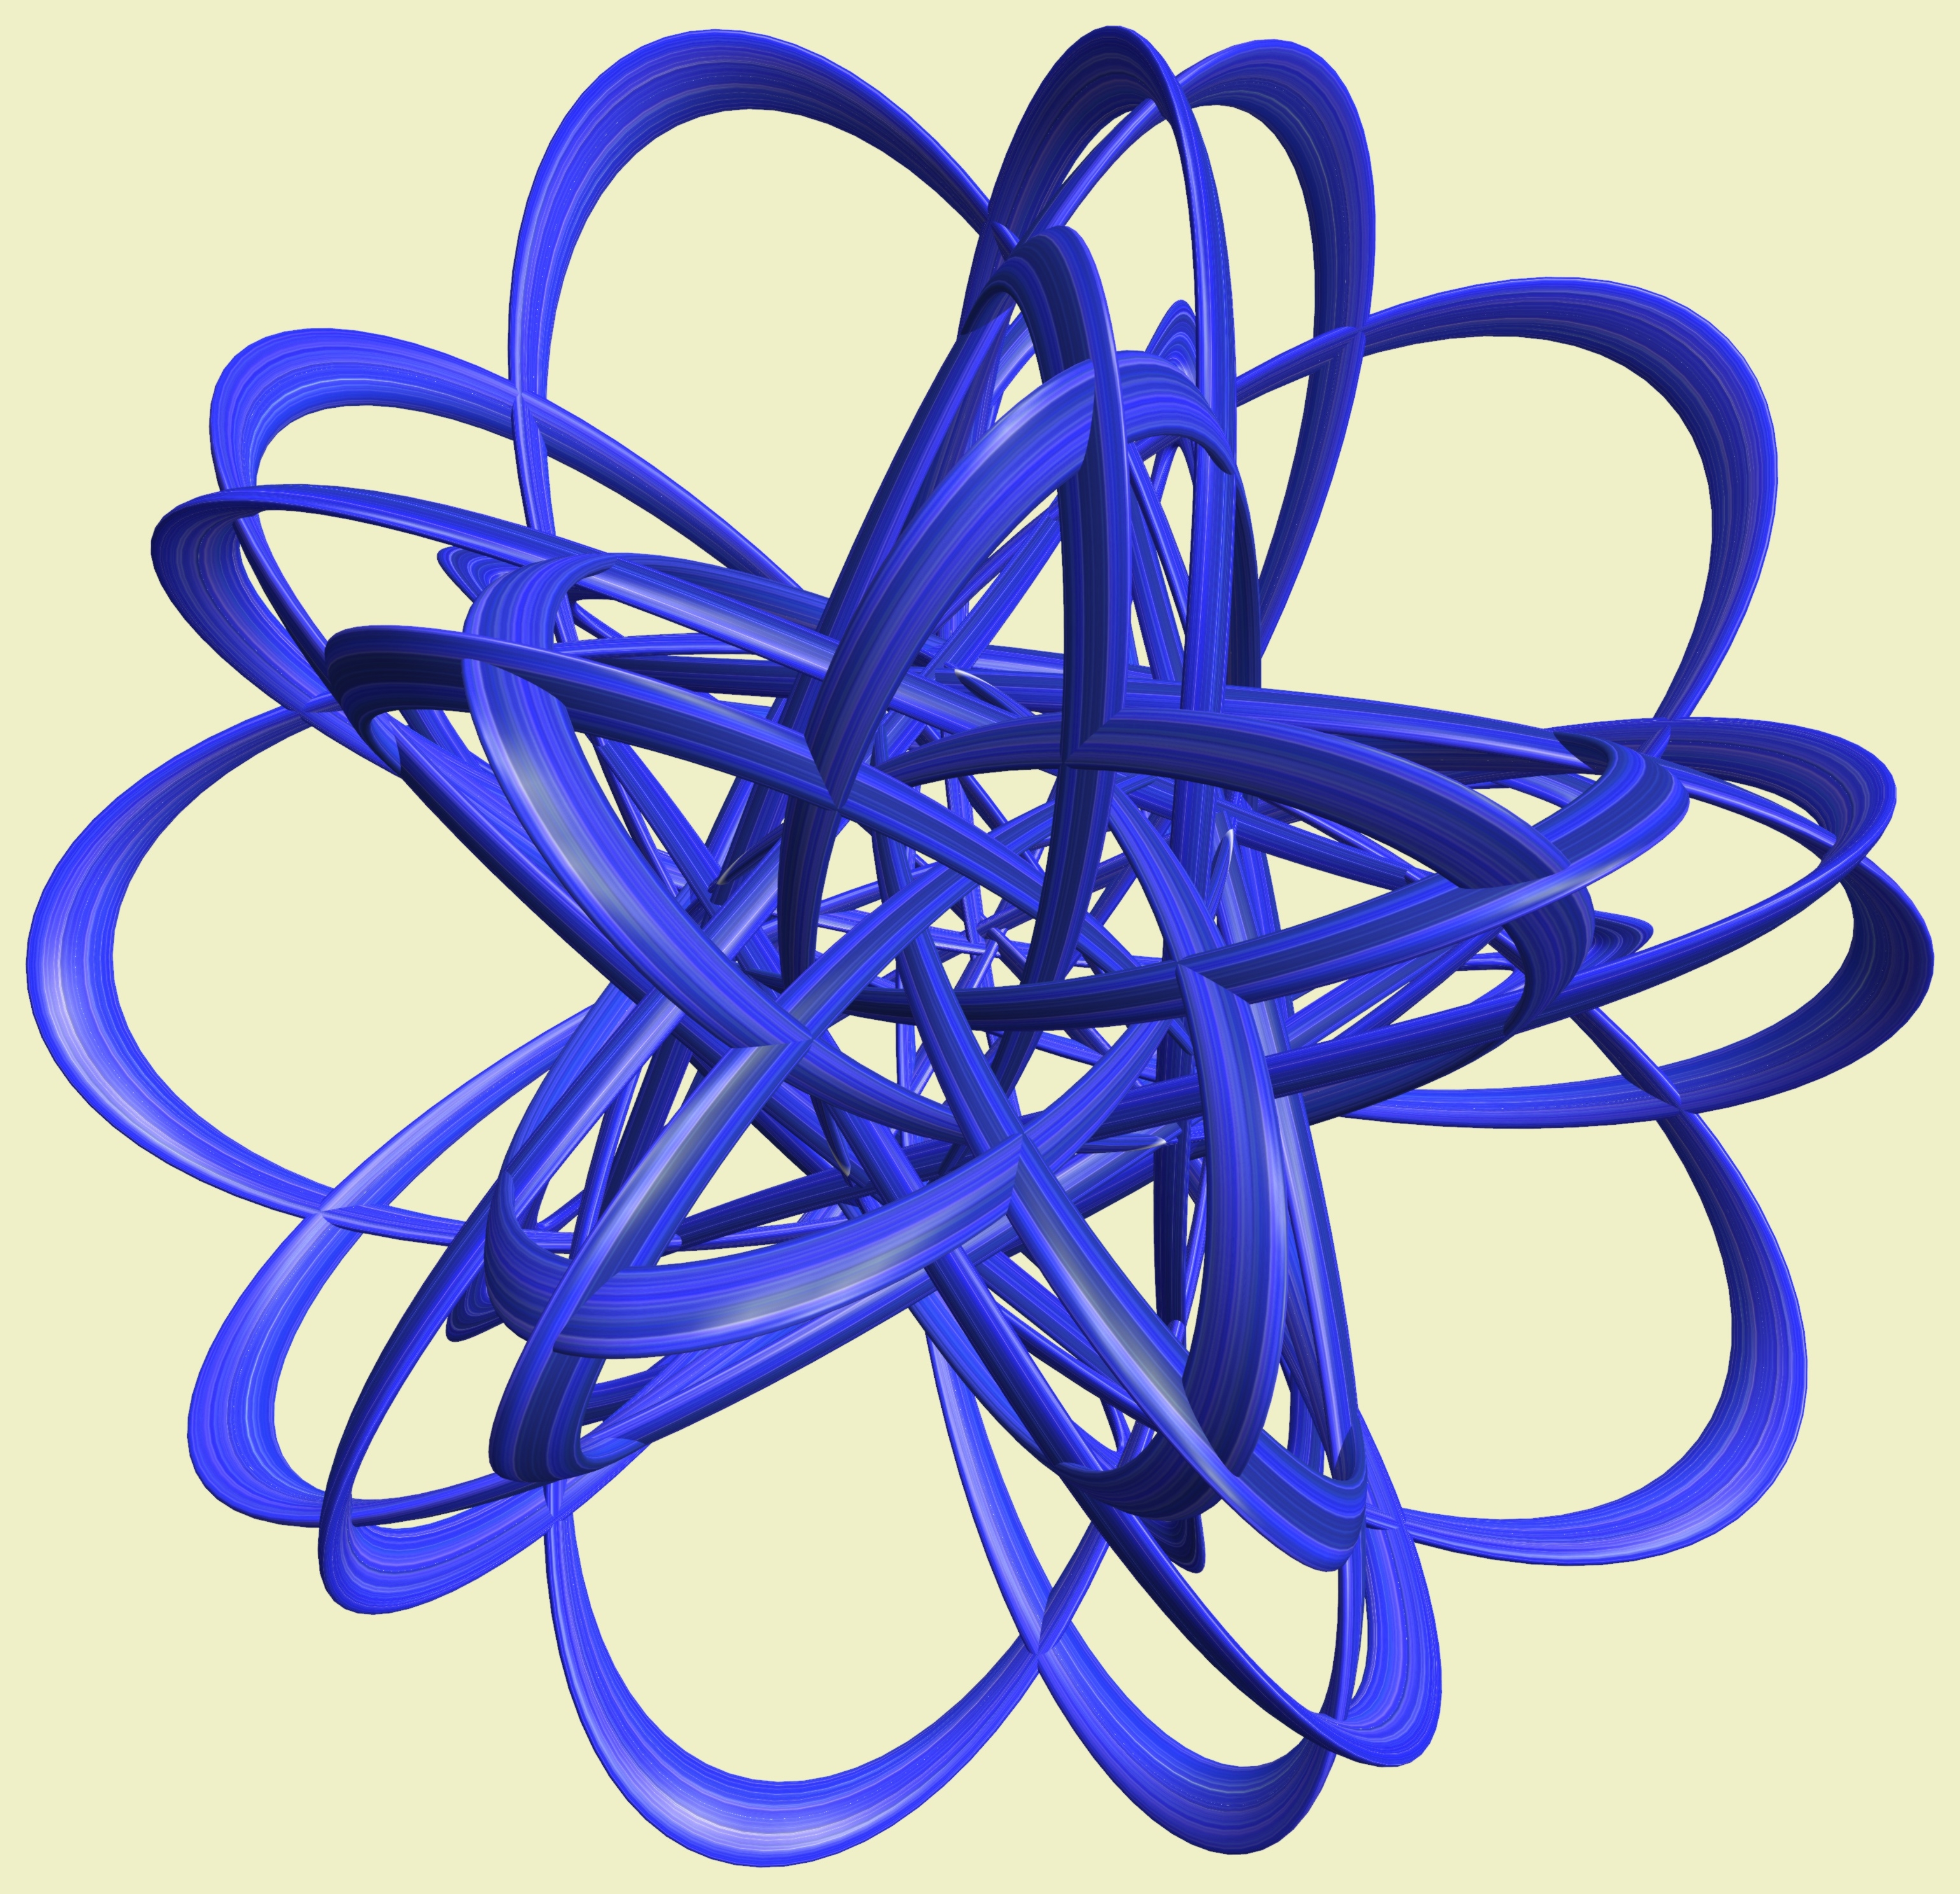
structure, wheel, texture, pattern, line, geometry, circle, font, sculpture, illustration, design, symmetry, mesh, 3d, graphic, shape, torus, mathematica, cg, parametricplot3d, code, program, algorithm, mapping, geometricsculpture, lissajous, bicycle wheel